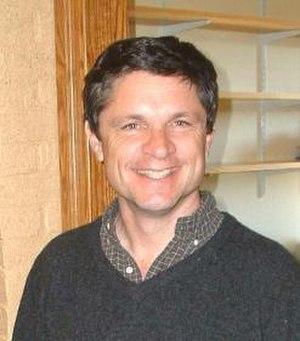
Andrew Eben Strominger est un physicien théoricien américain. Professeur de physique à l'université Harvard, il est le directeur du Center for the Fundamental Laws of Nature. Il a effectué des recherches dans le domaine de la gravité quantique et la théorie des cordes, dont des travaux sur les variétés de Calabi-Yau, la thermodynamique des trous noirs, ainsi que des changements topologiques dans la théorie des cordes. Il est également l'un des créateurs du modèle CGHS.